Podiatry

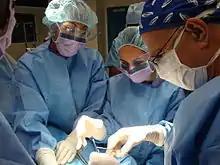
Podiatric Surgical Training

Upon completion of their residency, podiatrist candidates are eligible to sit for examinations for certification by one of two specialty boards accredited by the Council on Podiatric Medical Education (CPME), which itself is overseen and approved by the Department of Education. These are the American Board of Podiatric Medicine (ABPM) and the American Board of Foot and Ankle Surgery (ABFAS).